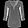
Label: Shirt